History of Kraków

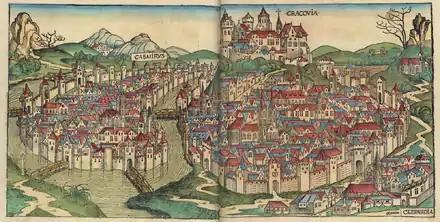
"Cracovia" in a 1493 woodcut from Hartmann Schedel's "Nuremberg Chronicle"; view facing west, with Casmirus (Kazimierz) on the left

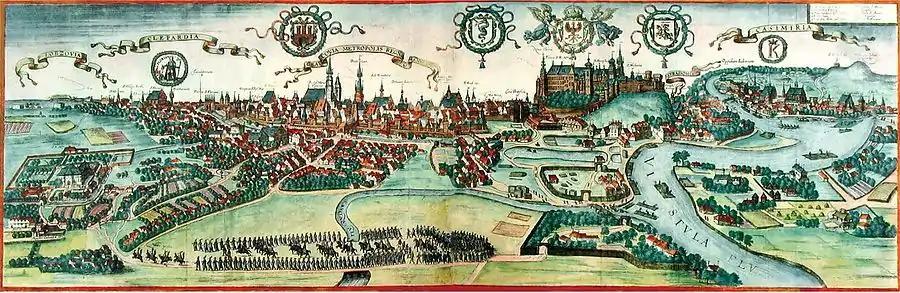
"Cracovia" near the end of the 16th century by Georg Braun; view facing east, with Clepardia (Kleparz) on the left

Kraków is one of the largest and oldest cities in Poland, with the urban population of 804,237 (June, 2023). Situated on the Vistula river in the Lesser Poland region, the city dates back to the 7th century. It was the capital of Poland from 1038 to 1596, the capital of the Grand Duchy of Kraków from 1846 to 1918, and the capital of Kraków Voivodeship from the 14th century to 1999. It is now the capital of the Lesser Poland Voivodeship.